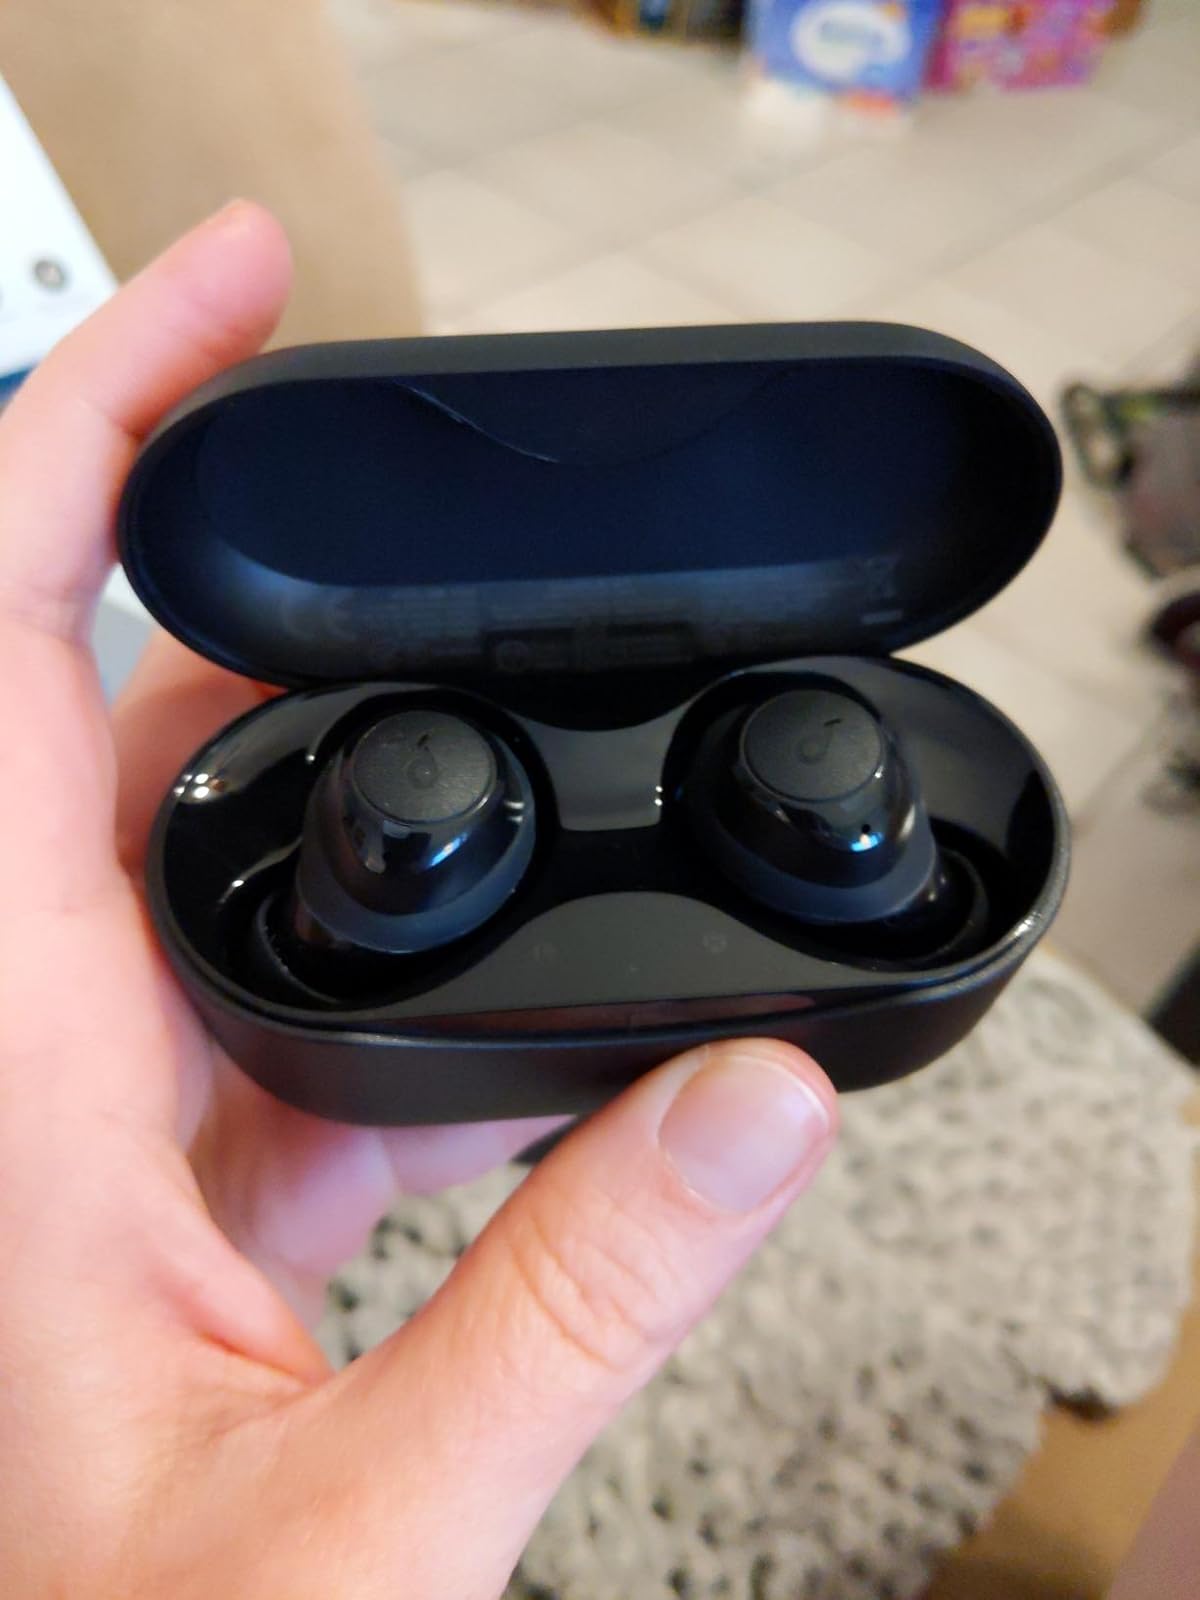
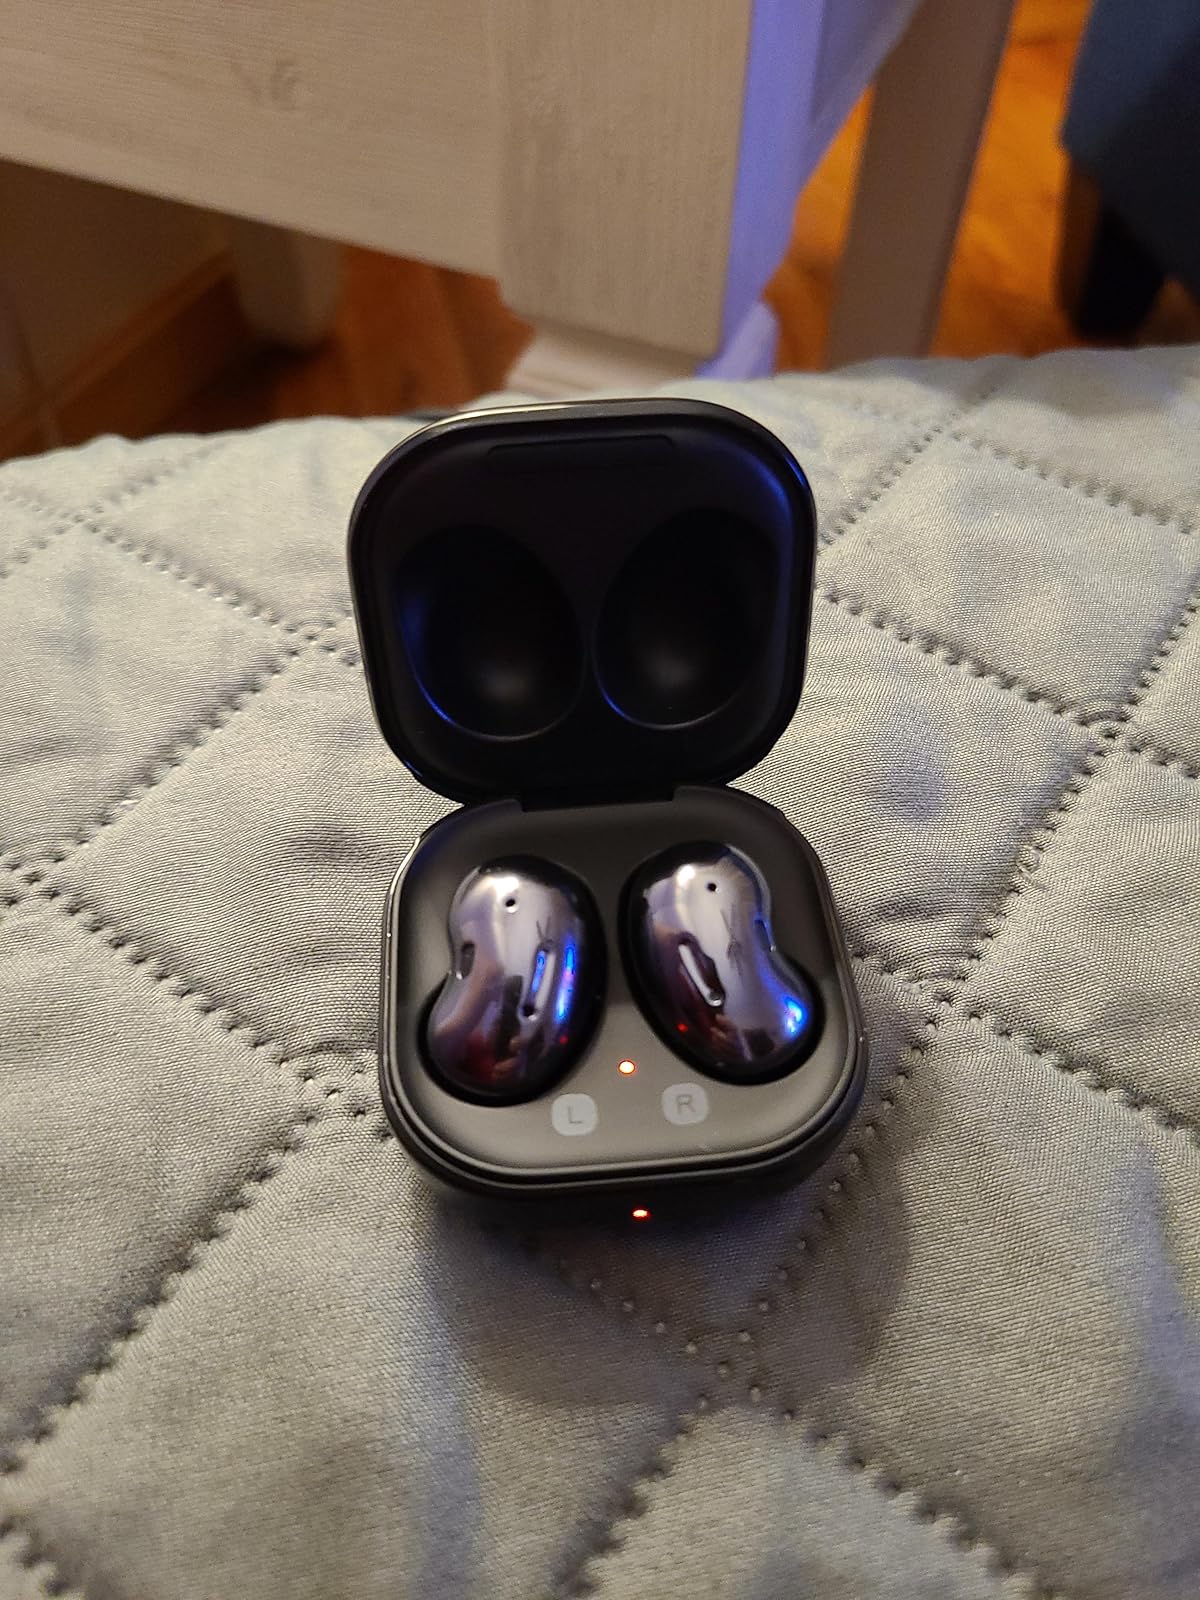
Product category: earbuds
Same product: no